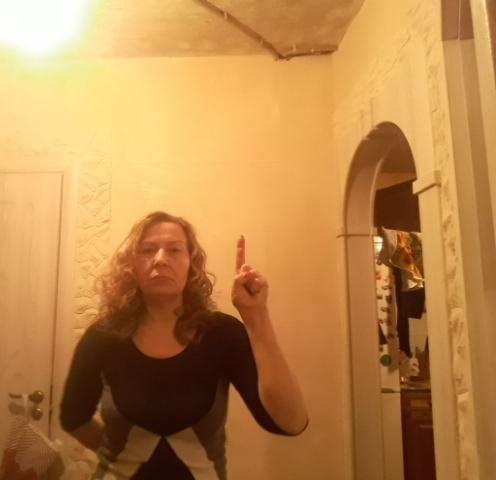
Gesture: one